Thomas Jouannet

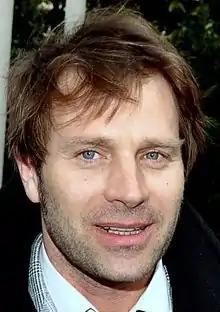
Jouannet in February 2012

Jouannet started in a theatre class in Geneva, then he went to Paris and was trained by Jean Périmony.